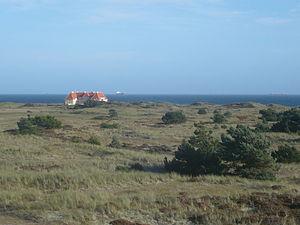
Klitgaarden est une ancienne résidence d'été de la famille royale du Danemark située au Sud de Skagen dans l'extrême Nord du Jutland. La maison a été construite en 1914 par Ulrik Plesner pour le Roi Christian X et la Reine Alexandrine. Cette maison est maintenant gérée par une fondation et sert de retraite pour artistes et scientifiques.